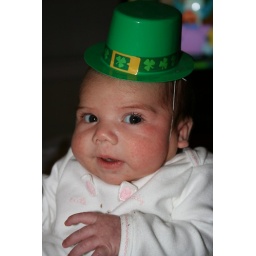
Don't I look cute in my St. Pattie's day hat